John Dolben

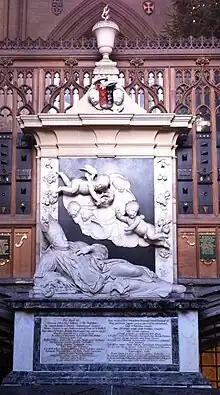
Memorial dating from 1688 to Archbishop John Dolben in York Minster by Grinling Gibbons

He was the son of William Dolben (died 1631), prebendary of Lincoln and bishop-designate of Gloucester, and Elizabeth Williams, niece of John Williams, Archbishop of York. The leading judge Sir William Dolben was his brother.